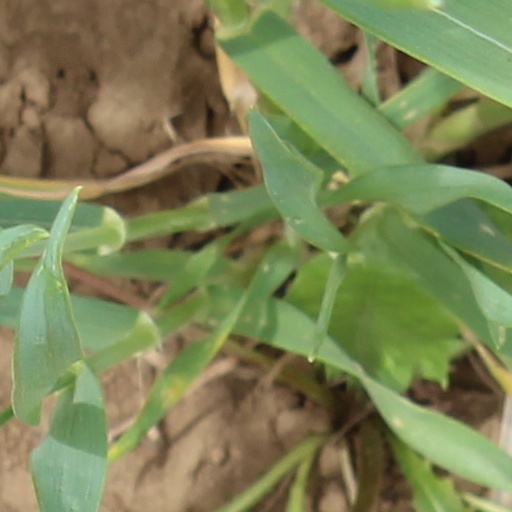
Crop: wheat